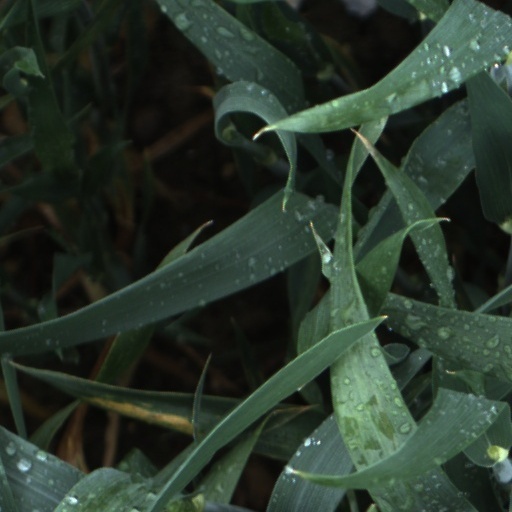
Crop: wheat